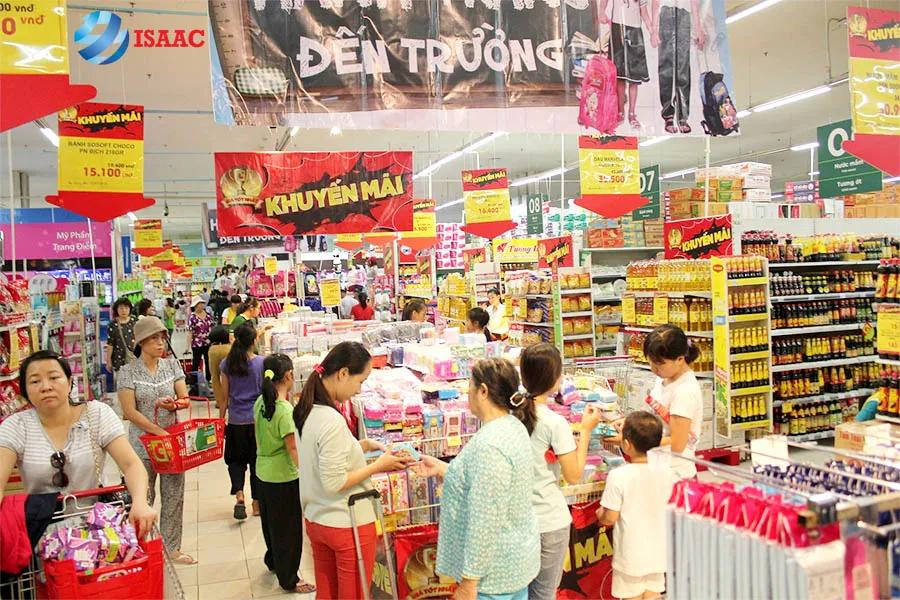
đây là khung cảnh bên trong một siêu thị